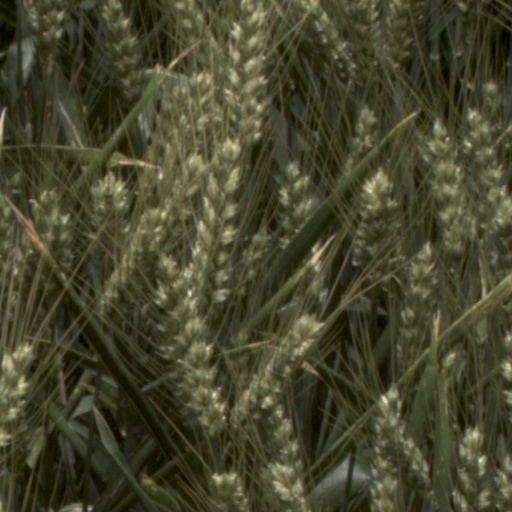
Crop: wheat